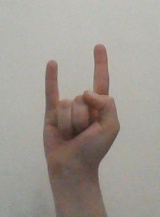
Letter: la